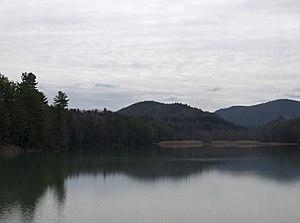
Le barrage d'Ascutney Mill est un barrage poids-voûte construit en 1834, ce qui en fait l'un des plus anciens barrage et parmi les premiers ayant permis la création d'un réservoir aux États-Unis. Constitué de blocs de granite, il est situé à Windsor, Vermont dans le comté de Windsor, près du fleuve Connecticut, où il a permis l'utilisation de l'énergie hydraulique et, plus tard, la production d'énergie hydroélectrique. Il figure sur la liste des Historic Civil Engineering Landmarks depuis les années 1970 et la zone qui l'entoure, l'Ascutney Mill Dam Historic District, est inscrite sur le Registre national des lieux historiques depuis le 9 janvier 2007.